Mexicana de Aviación (1921–2010)

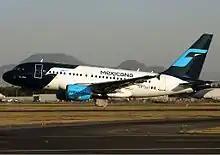
Mexicana Airbus A318-100 (2010)

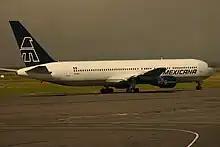
Mexicana Boeing 767-300ER (2009)

Mexicana also ordered new Boeing 737 jets when this aircraft was first introduced by Boeing during the 1960s but then never took delivery of or operated the 737.